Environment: real
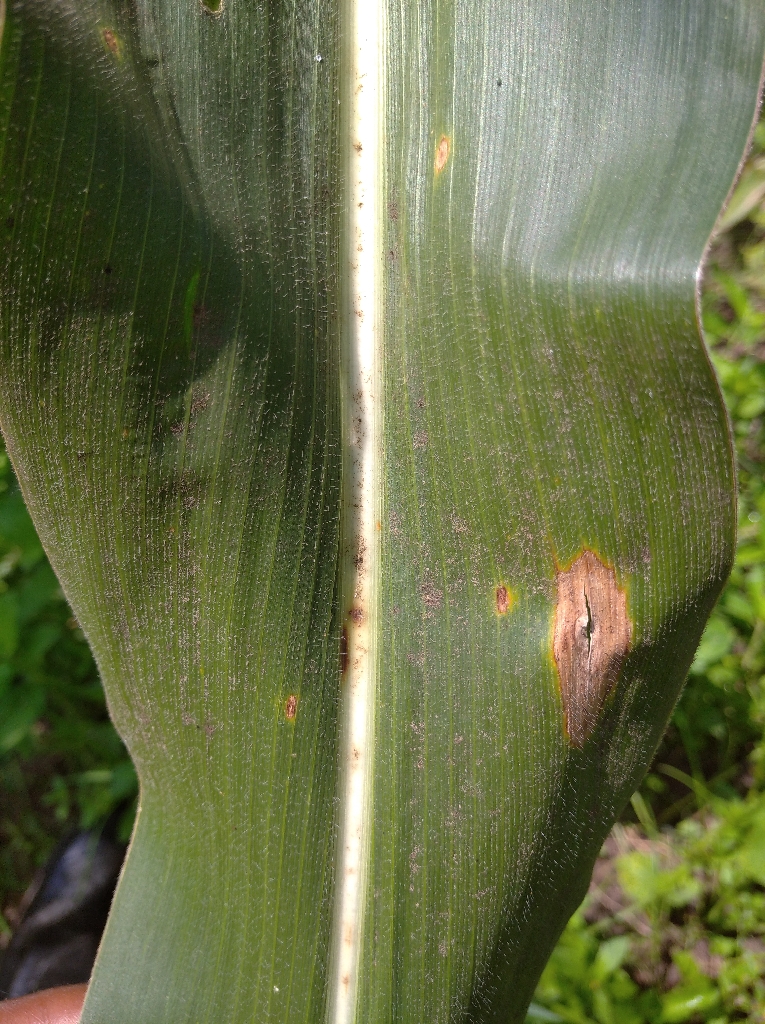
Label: northern_corn_leaf_blight